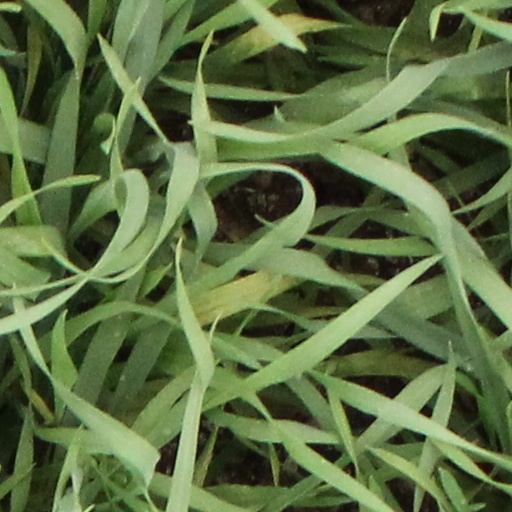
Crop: wheat